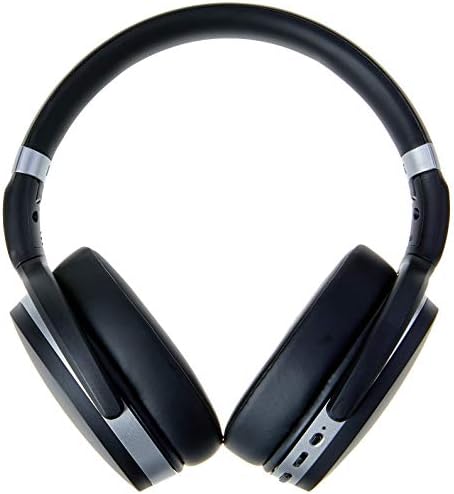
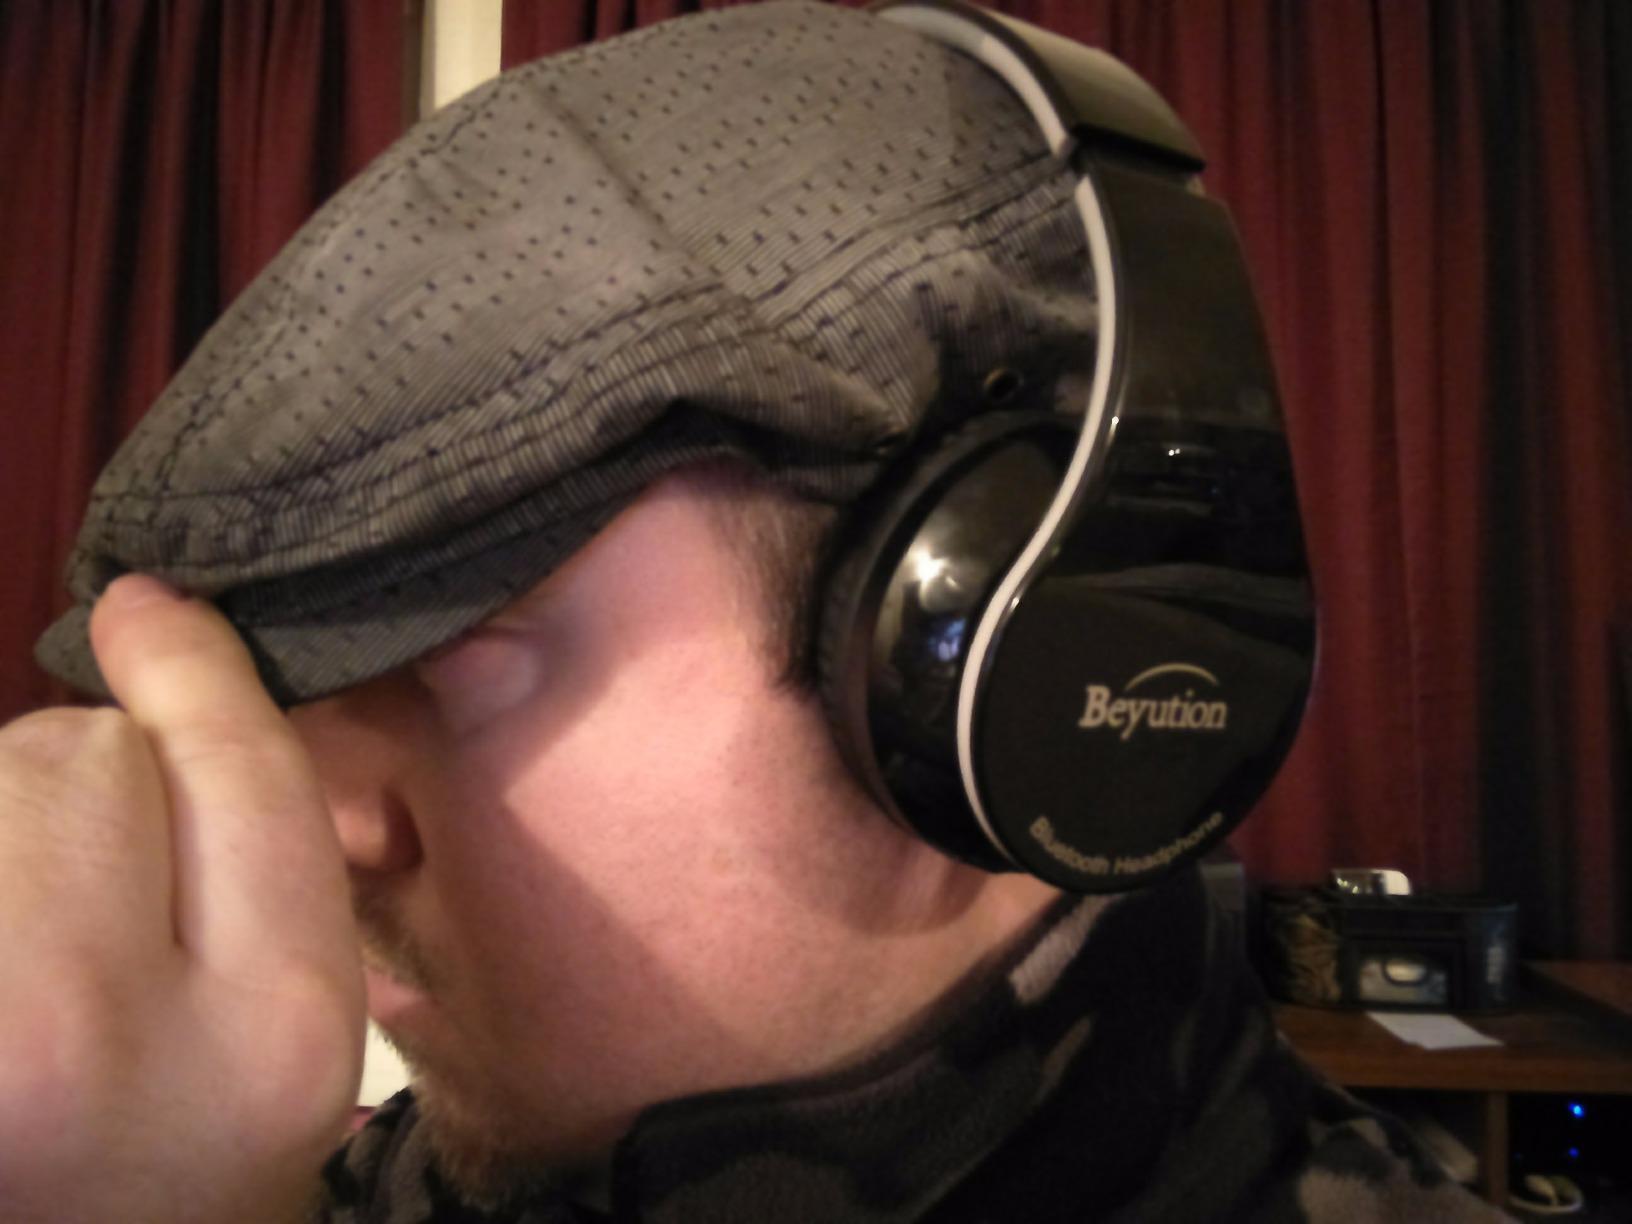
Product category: headphones
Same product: no